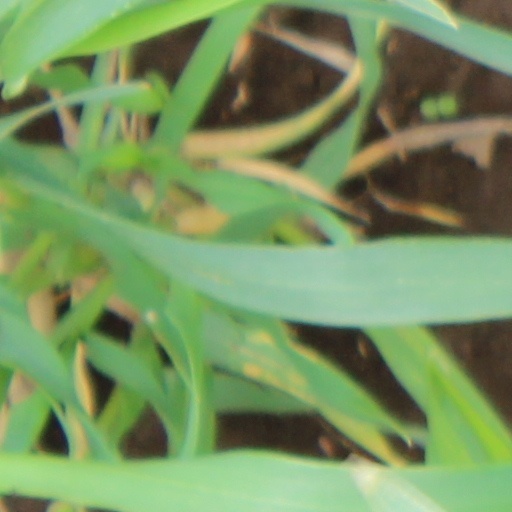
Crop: wheat